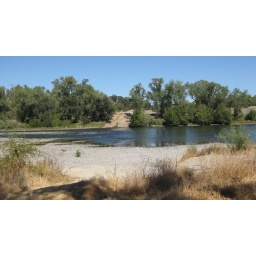
Looking north at the American River, near a small beach at mile marker 20.5. The water has really receded.